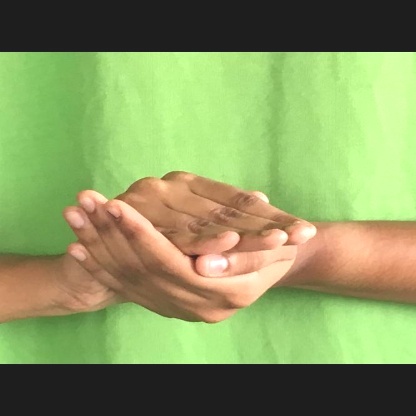
Mudra: Samputa